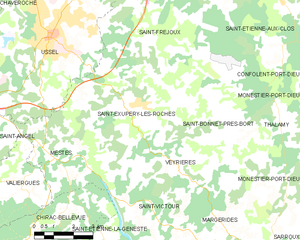
Saint-Exupéry-les-Roches est une commune française située dans le département de la Corrèze, en région Nouvelle-Aquitaine.